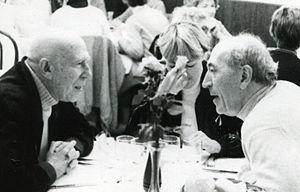
Léon Gischia est un peintre non figuratif de la Nouvelle École de Paris qui a créé de nombreux décors et costumes pour le Théâtre national populaire de Jean Vilar.